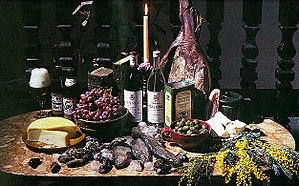
La cuisine monténégrine désigne la cuisine traditionnelle du Monténégro, un pays d'Europe du Sud situé dans la péninsule balkanique.